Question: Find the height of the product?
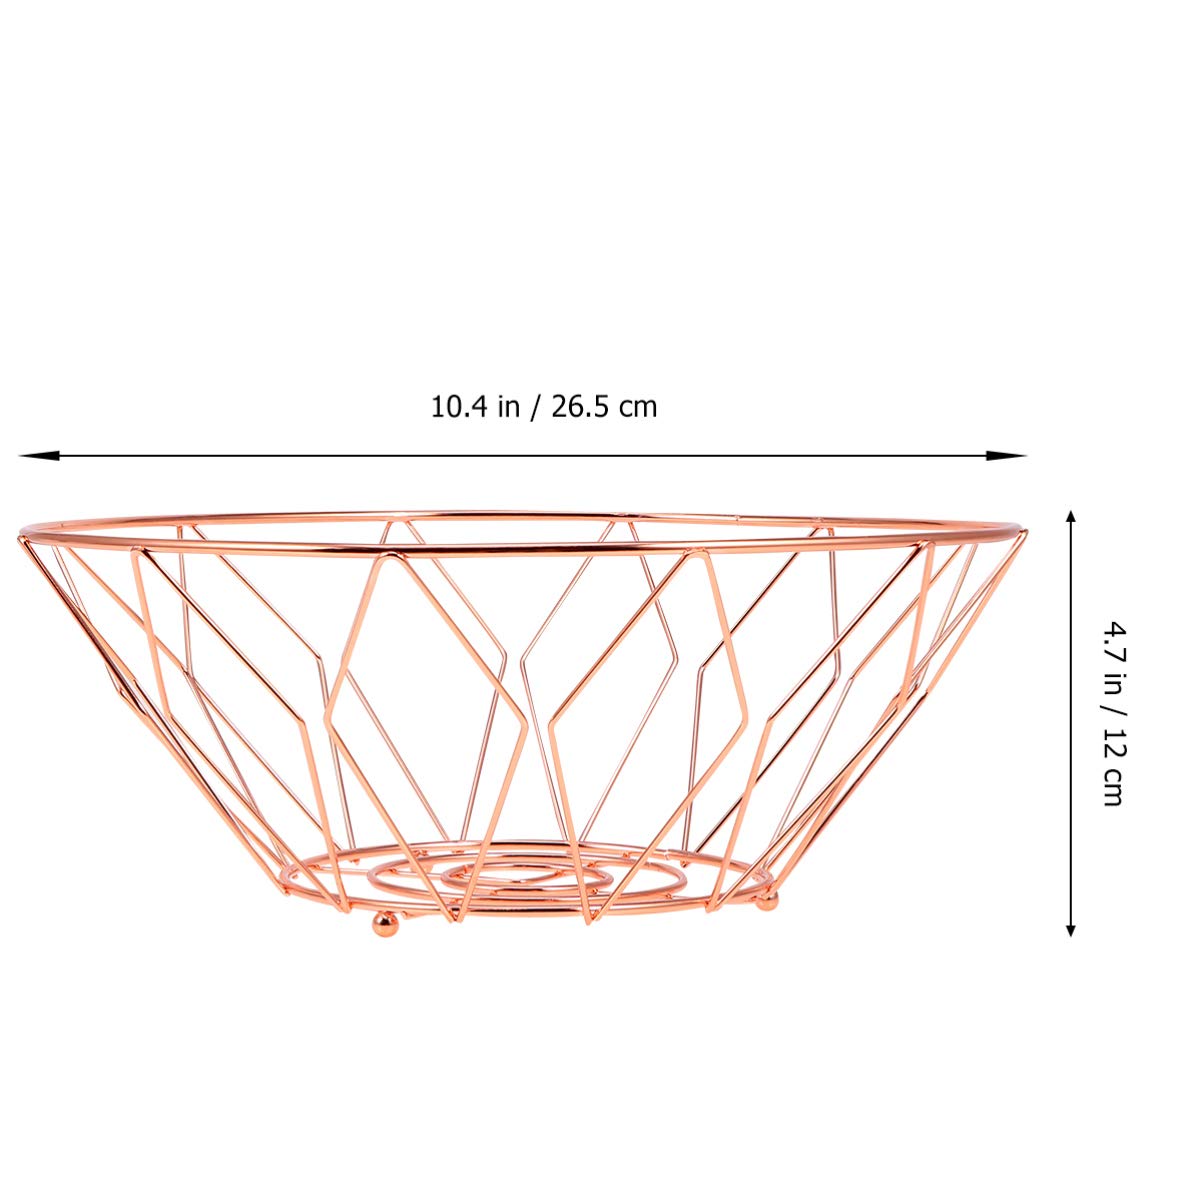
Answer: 4.7 inch